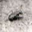
Label: beetle